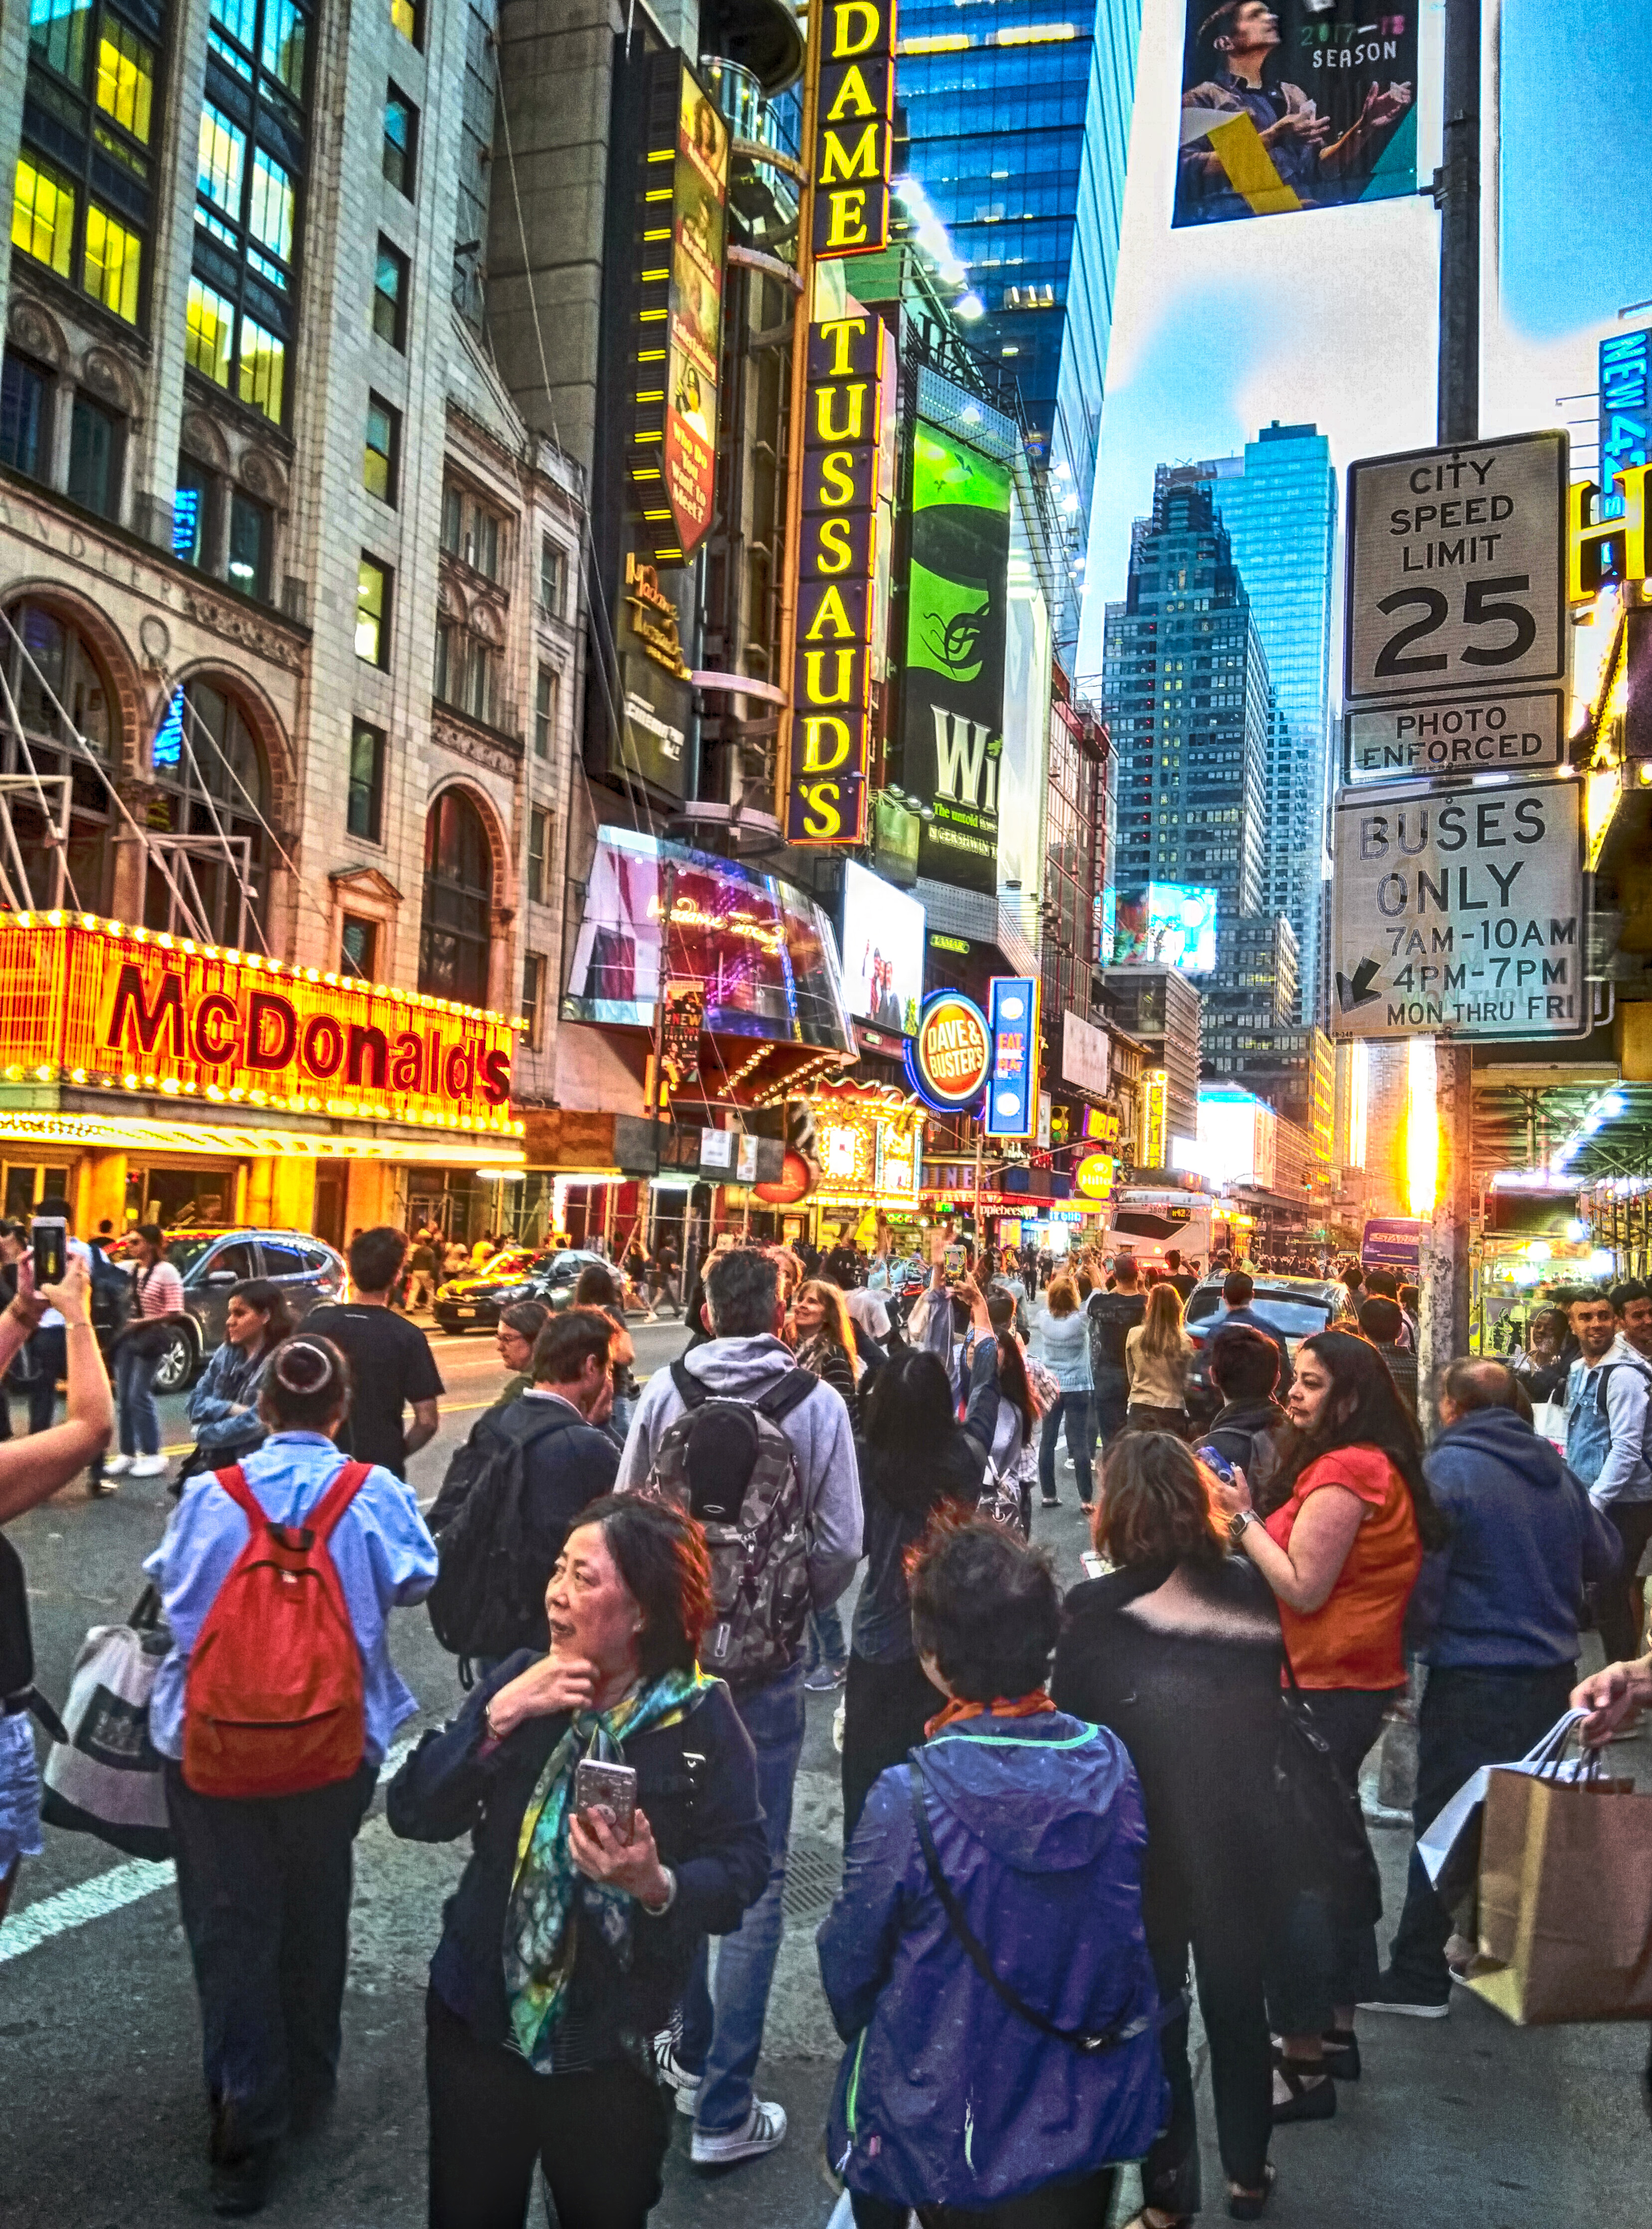
new york city, crowd, 42nd street, sunset, hdr, colorful, urban area, city, metropolitan area, landmark, market, public space, street, bazaar, pedestrian, metropolis, downtown, marketplace, shopping, tourism